Nordaust-Svalbard Nature Reserve

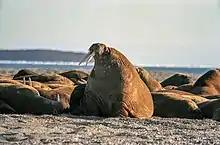
Walrus colony on Nordaustlandet

The Kong Karls Land archipelago serves as the most important breeding ground for polar bears in Svalbard and Franz Josef Land; therefore, the archipelago is completely off limit to all visitors. Walruses have resting places in the reserve. At Alkefjleet, Brünnich's guillemots have a nesting ground, and also brent geese can be found breeding in the reserve, as can Sabine's and ivory gulls. Other important breeding areas for seabirds include Sjuøyane, Lågøya and Hinlopen Strait. Common animals within the nature reserve is Arctic fox and Svalbard reindeer. A large part of the reserve, including the sea-cliffs, has been identified as an Important Bird Area (IBA) by BirdLife International because it supports a breeding population of 80–90 pairs of ivory gulls.